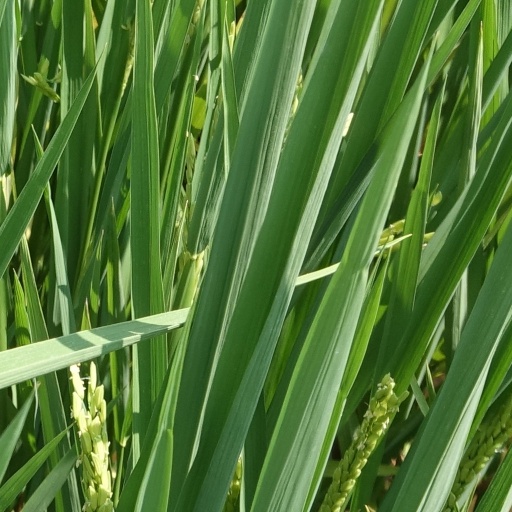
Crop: rice